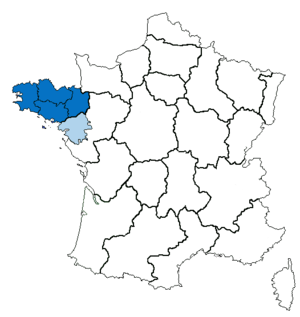
Localisation Bretagne Historique en France
La question du rattachement de la Loire-Atlantique à la région Bretagne est un débat qui fait suite au rattachement de ce département à la région des Pays de la Loire lors de la création des régions administratives françaises en 1956, alors que le territoire de la Loire-Atlantique faisait partie avec les quatre départements de la région Bretagne depuis l'an 850 du royaume puis du duché de Bretagne, devenu province de Bretagne jusqu'en 1790.